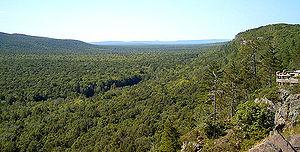
Les montagnes du Porc-Épic sont une chaîne de petites montagnes traversant le nord-ouest de la péninsule supérieure de l’État de Michigan, dans les comtés d'Ontonagon et de Gogebic, près du rivage du lac Supérieur. Cette région fait partie du Porcupine Mountains Wilderness State Park. Les montagnes du Porc-Épic ont été appelées ainsi par les personnes indigènes d'Ojibwa, parce que leur silhouette a la forme d'un porc-épic.
La Péninsule Supérieure du Michigan, ou Michigan supérieure, est l'une des deux grandes péninsules qui composent l'État du Michigan aux États-Unis. Elle est souvent désignée par son abréviation anglaise, U.P. La péninsule est limitée au nord par le lac Supérieur, à l'est par la rivière Sainte-Marie, au sud par les lacs Michigan et Huron, et à l'ouest par l'État de Wisconsin. Elle est devenue un territoire du Michigan après la guerre de Toledo en échange de l'abandon des prétentions du Michigan sur la bande de Toledo, un bande de terre situé entre l'Ohio et le Michigan.